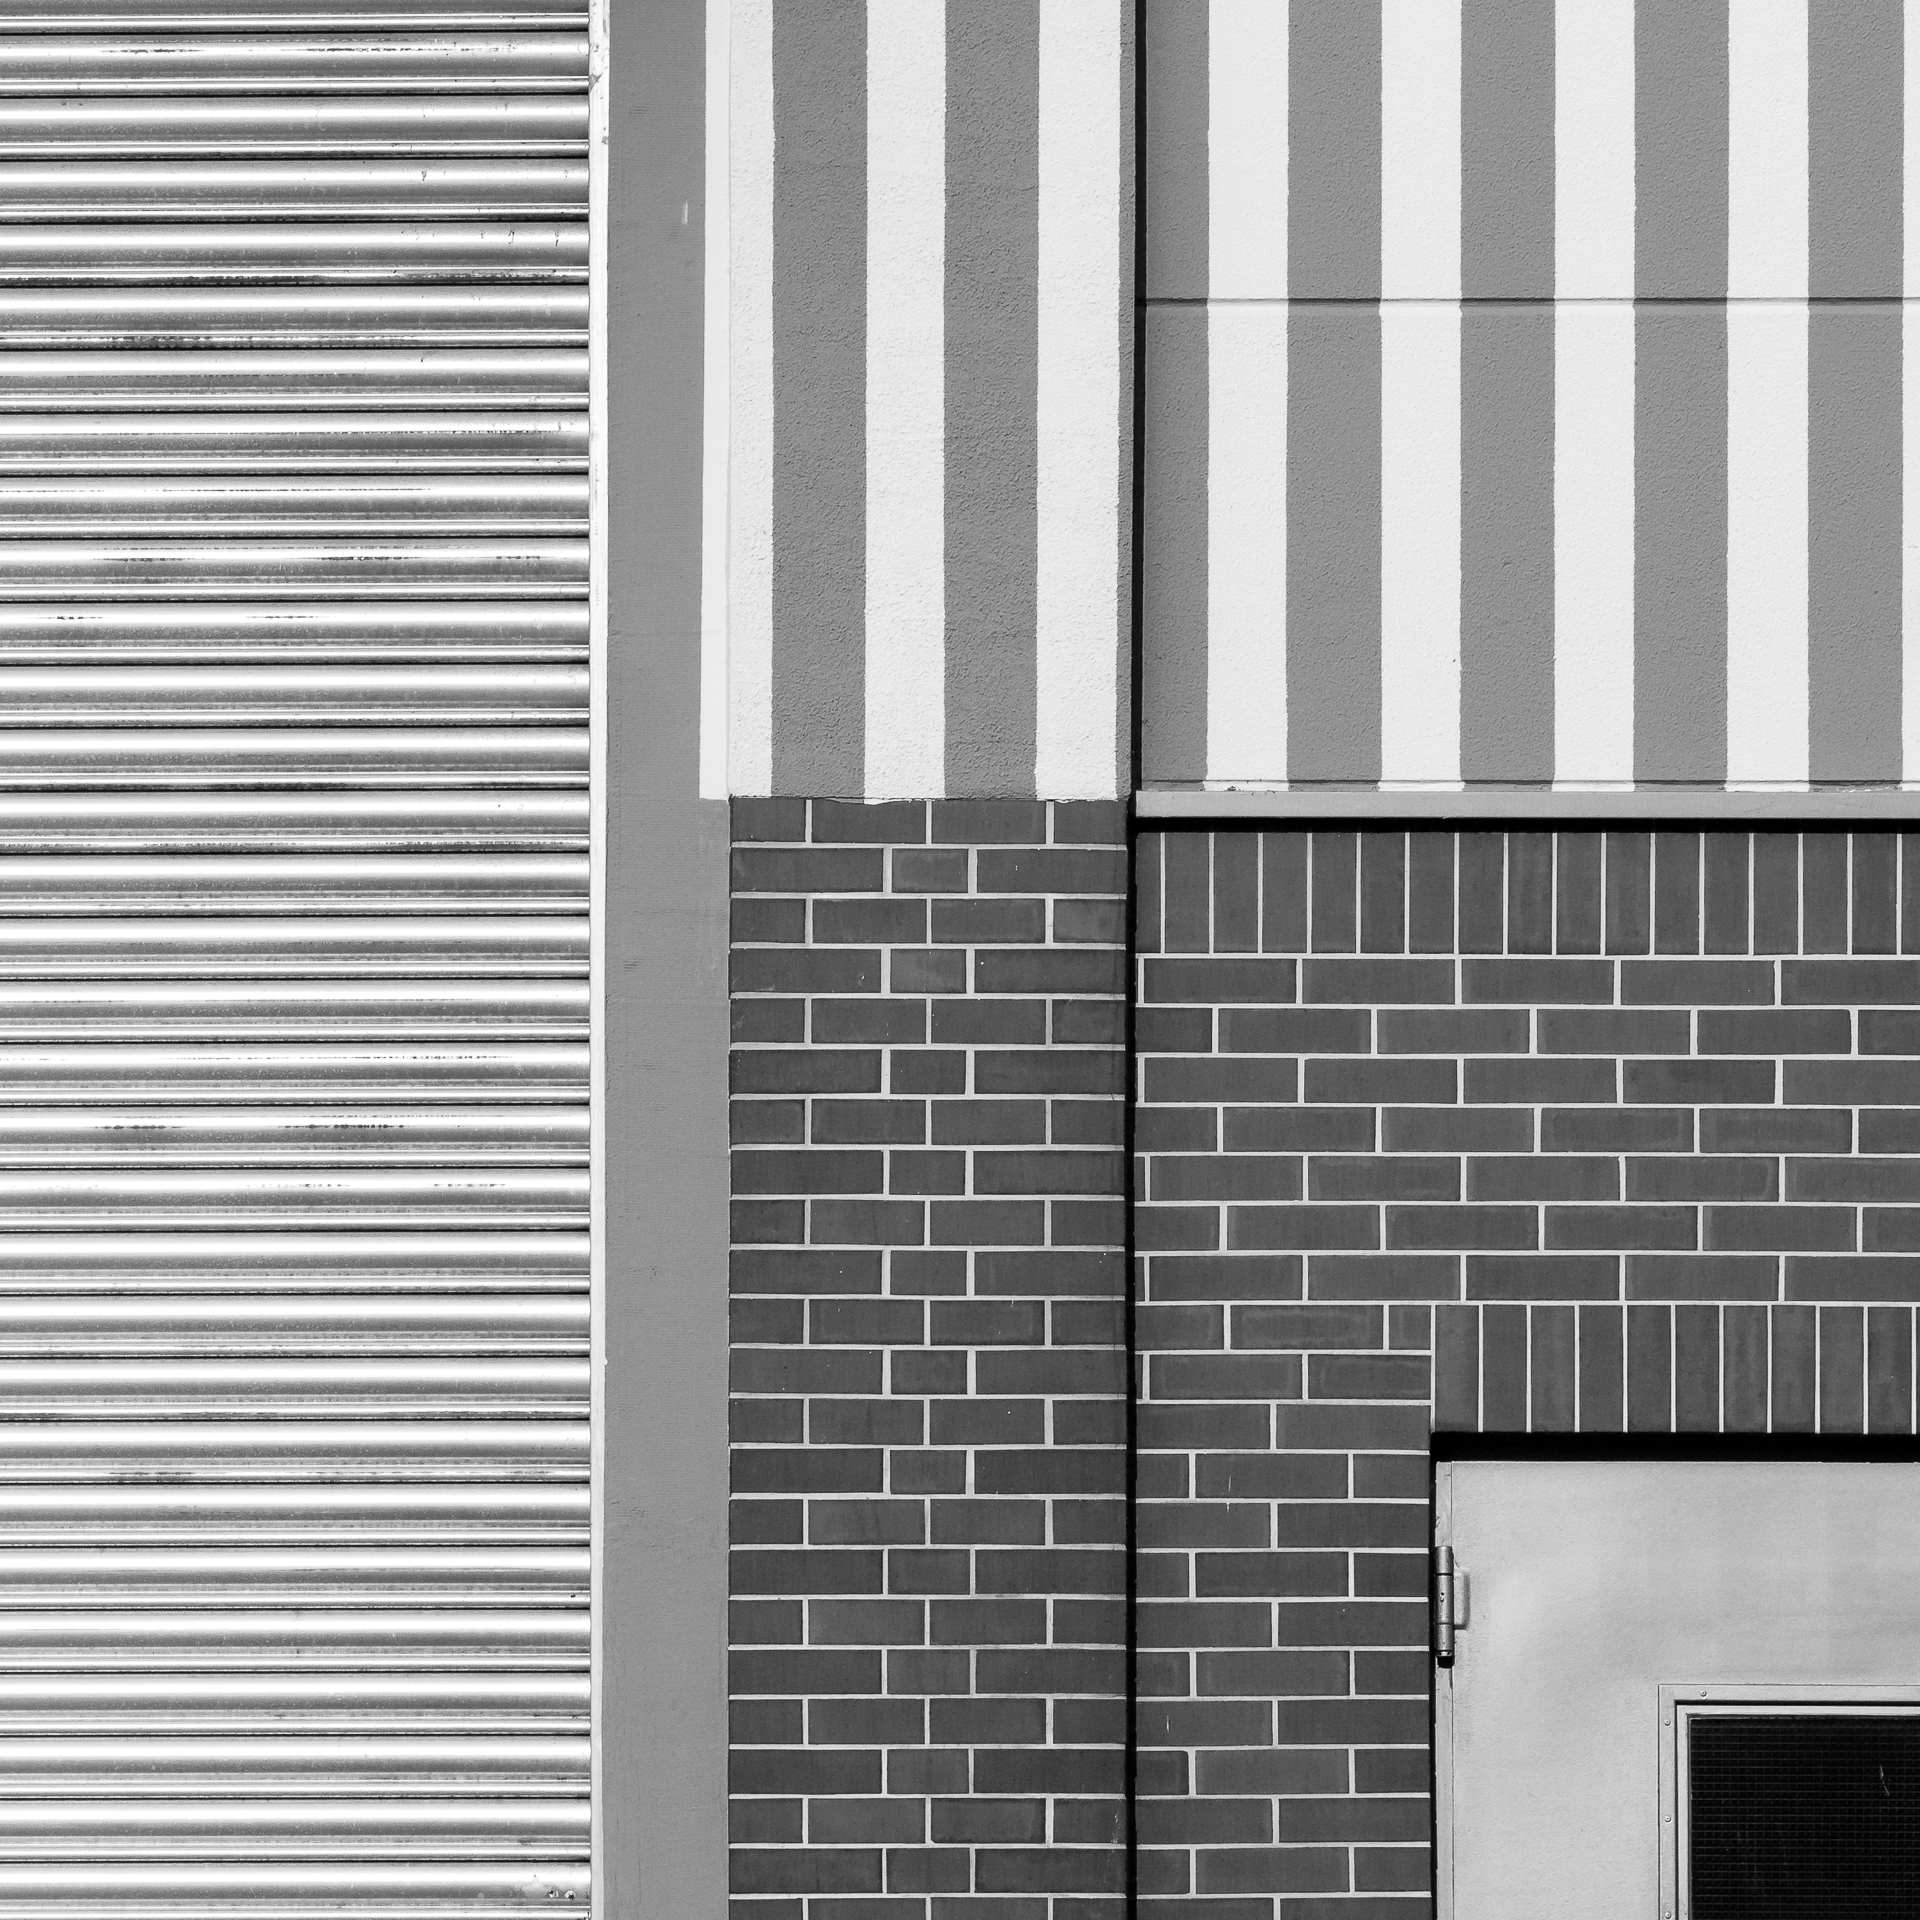
black and white, window, wall, pattern, line, geometry, facade, black, monochrome, brick, material, interior design, bw, blackwhite, lines, design, stripes, rectangles, symmetry, berlin, sw, schwarzweiss, shapes, minimalistic, apeach, anjapietsch, mftm43lumixpanasonic, microfourthird, panasoniclumixg3, olympusf1845mm, siding, monochrome photography, window covering